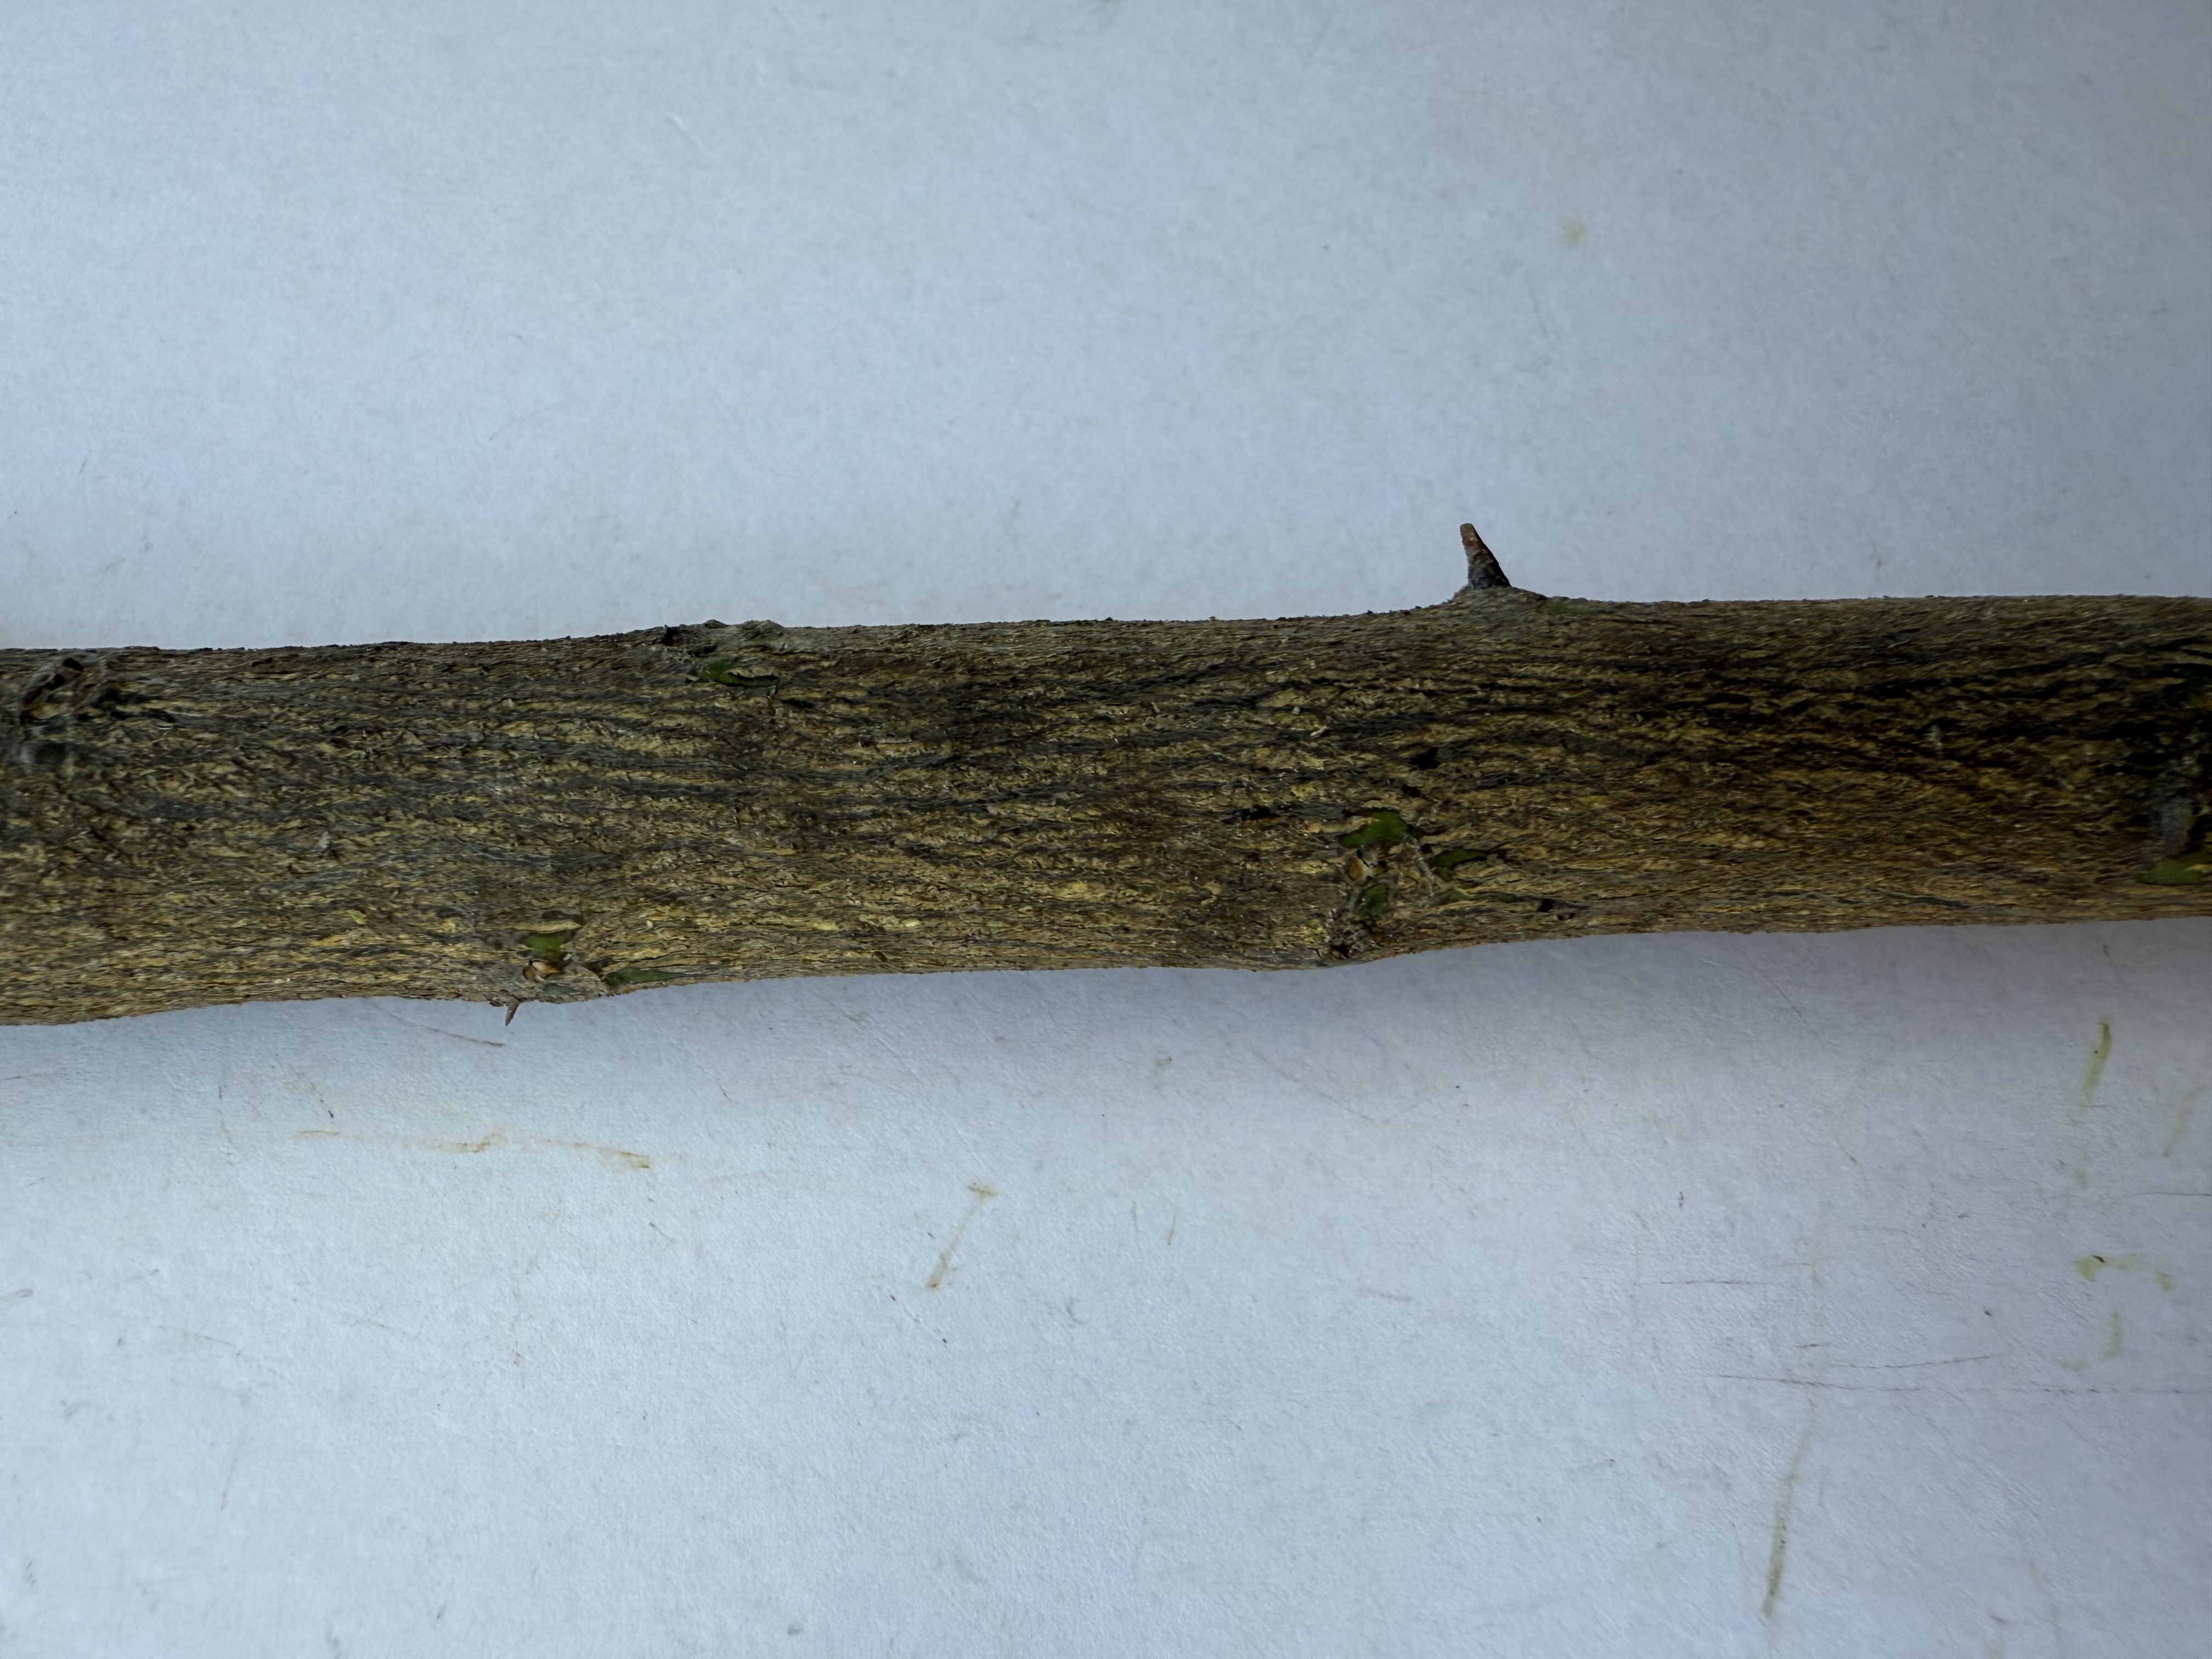
Variety: Lemon